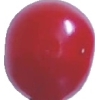
Label: cherry_sour